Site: brandenburg
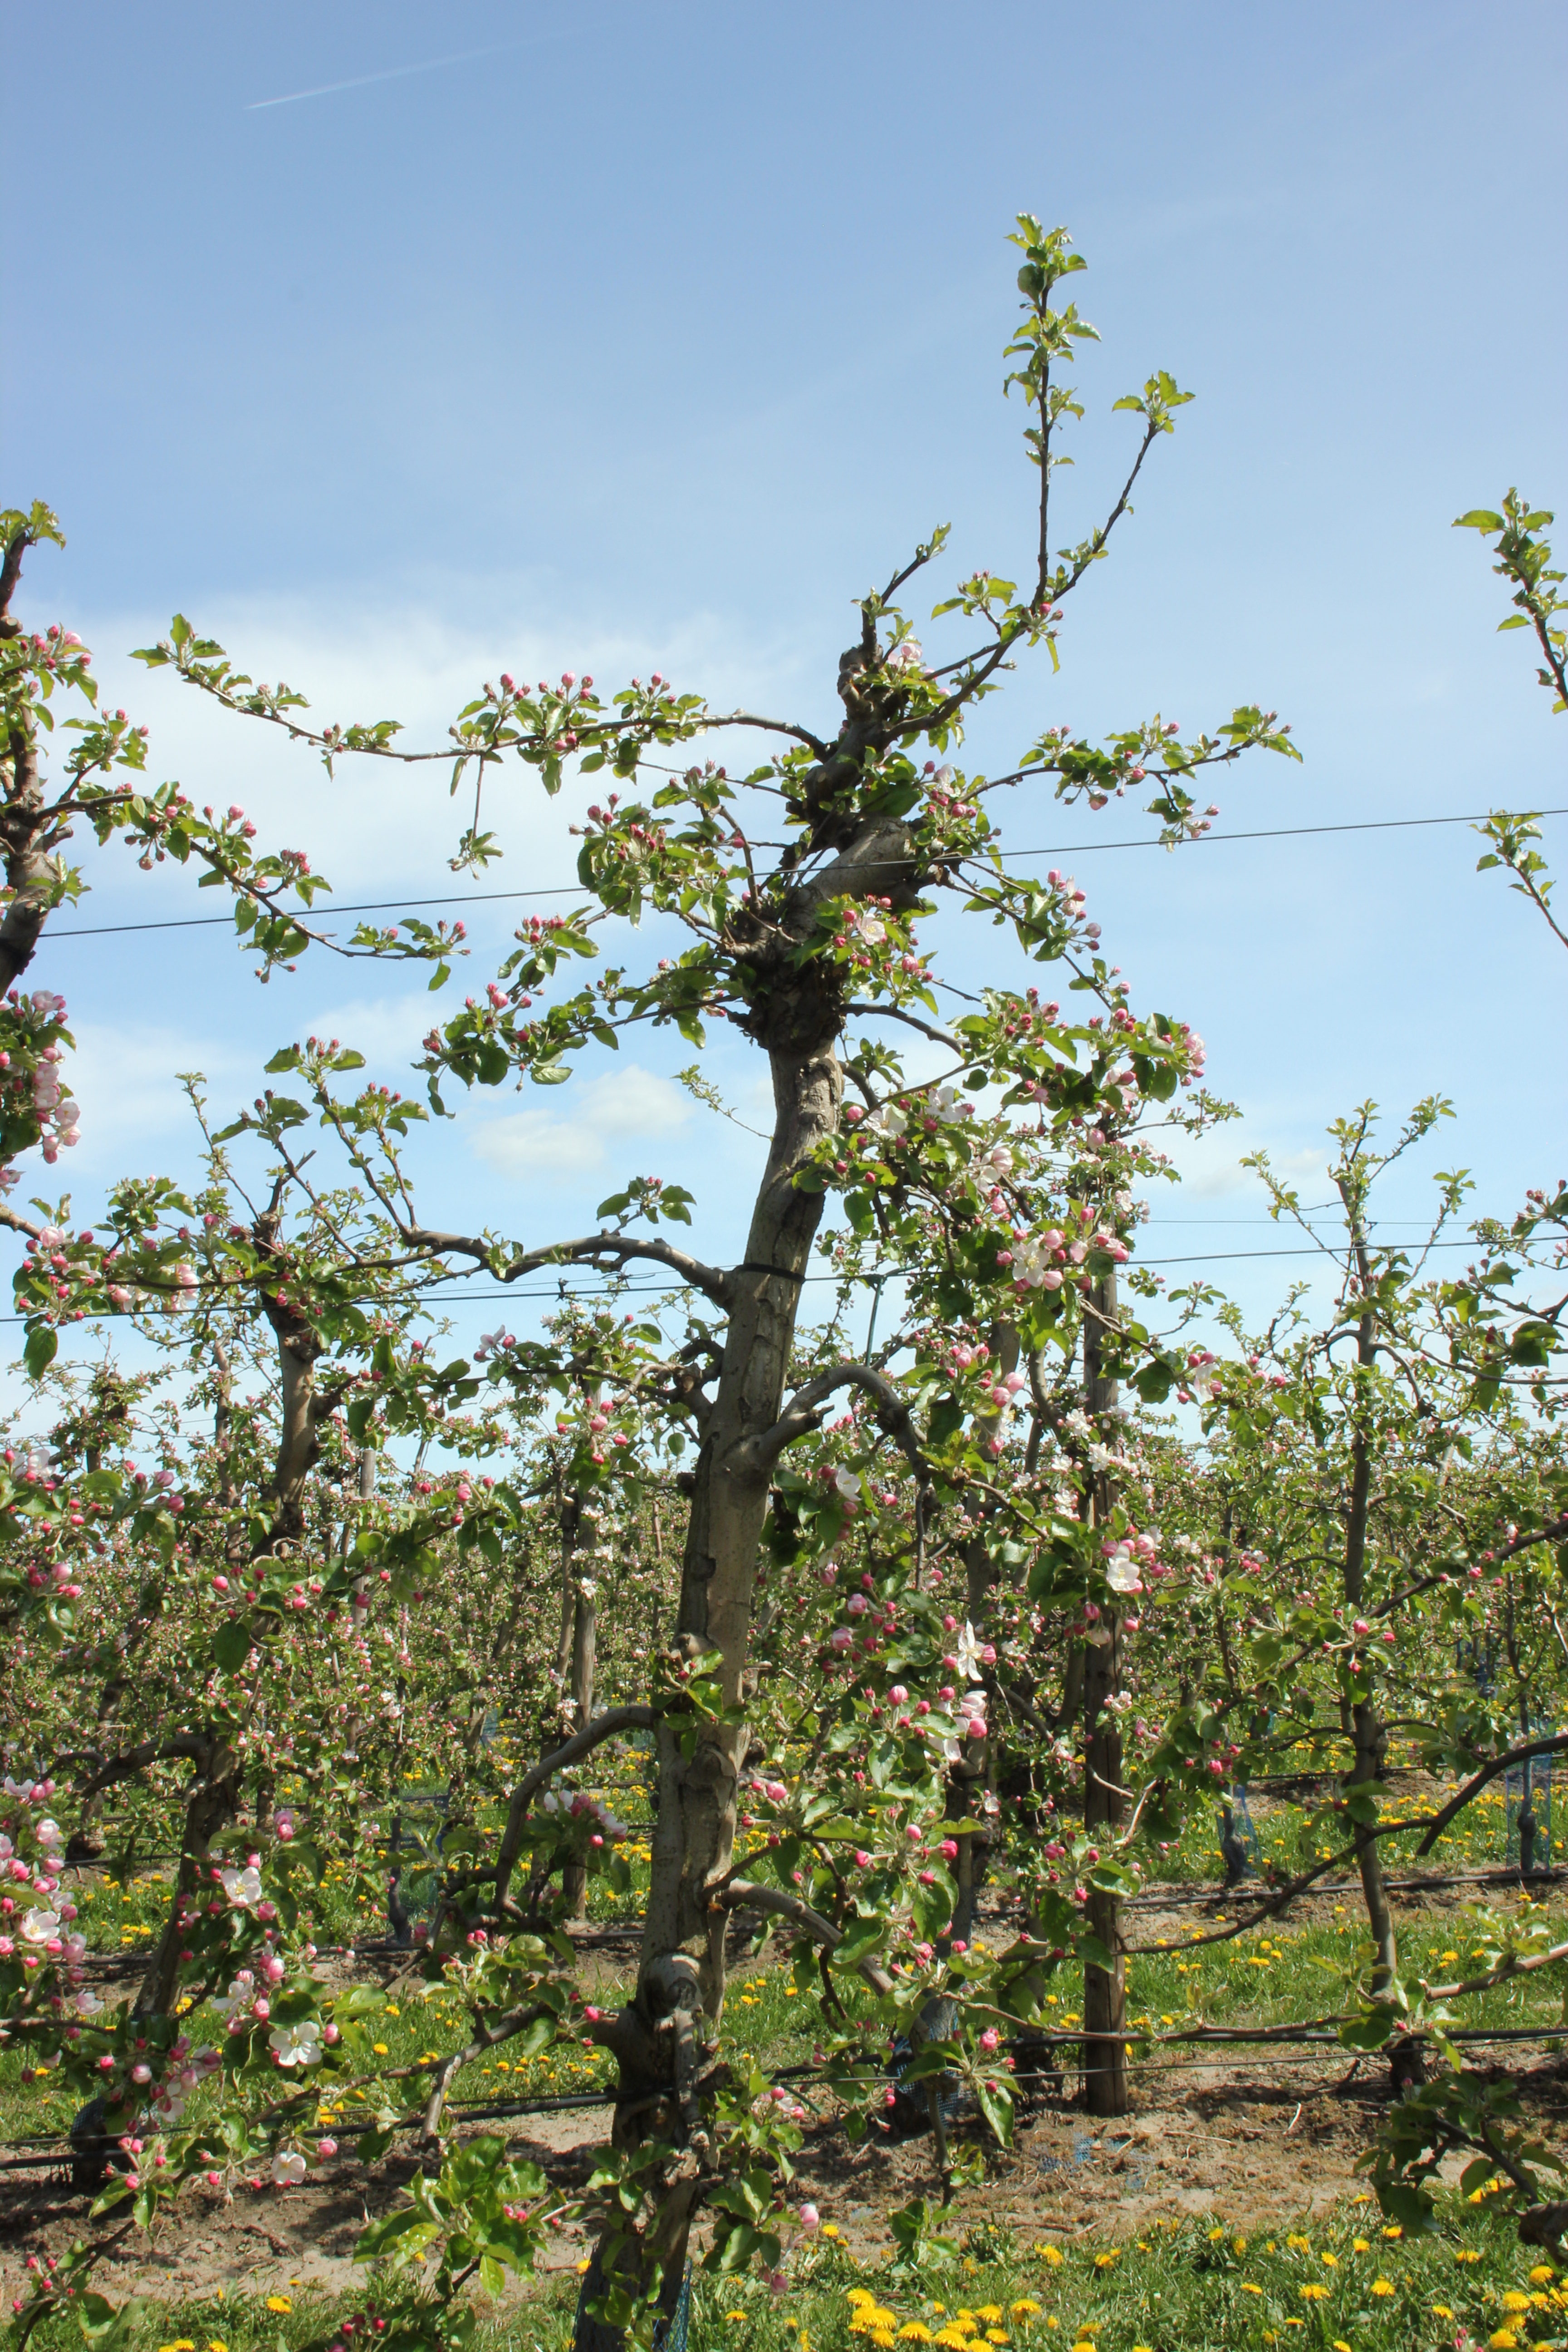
Growth stage (BBCH 57): Inflorescence emergence